Sky Trek Tower

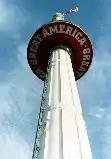
The attraction was originally painted white.

After the opening of Marriott's Great America in 1976, the Marriott Corporation decided to build an Intamin gyro tower model at the theme park as part of an expansion program for the 1977 season. After fabrication in Germany, the attraction was carried by ship to the United States. With an expected opening of late-May 1977, the attraction's tip was built at a height of while the architectural height was . After construction on the attraction, the ride officially opened to the public on June 28, 1977, as the tallest free-standing structure in Lake County, Illinois. Additionally, it was the first attraction located at the park to require a variance above Gurnee, Illinois height variance of . A photograph of the construction of the attraction by "Chicago Tribune" photographer Luigi Mendocino won the Chicago Builders' Association's photography competition on December 13, 1977.